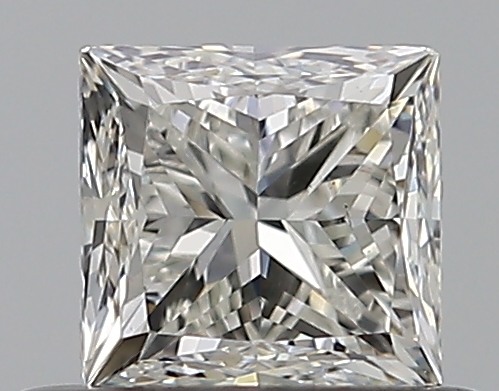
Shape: princess
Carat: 0.5
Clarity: VS2
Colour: I
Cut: GD
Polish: EX
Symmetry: GD
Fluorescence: N
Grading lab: GIA
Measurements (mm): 4.2 x 4.06 x 3.18